Wars of the Roses

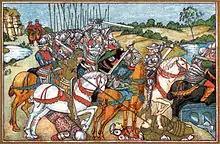
1885 lithograph portraying the rout of Warwick's forces at Barnet in the manner of Paolo Uccello

With his position upon the throne secure, Edward was free to pursue his domestic and foreign ambitions. Internationally, Edward favoured a strategic alliance with the Duchy of Burgundy but Warwick persuaded him to negotiate a treaty with Louis XI of France; at the negotiations, Warwick suggested Edward would be disposed to a marriage alliance with the French crown, the intended bride either being Louis' sister-in-law Bona of Savoy, or his daughter, Anne of France. To his considerable embarrassment and rage, Warwick discovered in October 1464 that four months earlier on 1 May, Edward had secretly married Elizabeth Woodville, the widow of a Lancastrian noble. Elizabeth had twelve siblings, some of whom married into prominent families, turning the Woodvilles into a powerful political establishment independent of Warwick's control. The move demonstrated that Warwick was not the power behind the throne as many had assumed and the marriage was criticised by Edward's Privy Councillors, who felt that marriage to a woman who was the daughter of neither a duke nor an earl was unbefitting a man of royal blood. Warwick attempted to restore his lost influence by accusing Elizabeth and her mother Jacquetta of Luxembourg of witchcraft, a ploy which failed but did not break the relationship between Warwick and Edward.